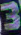
Number: 3